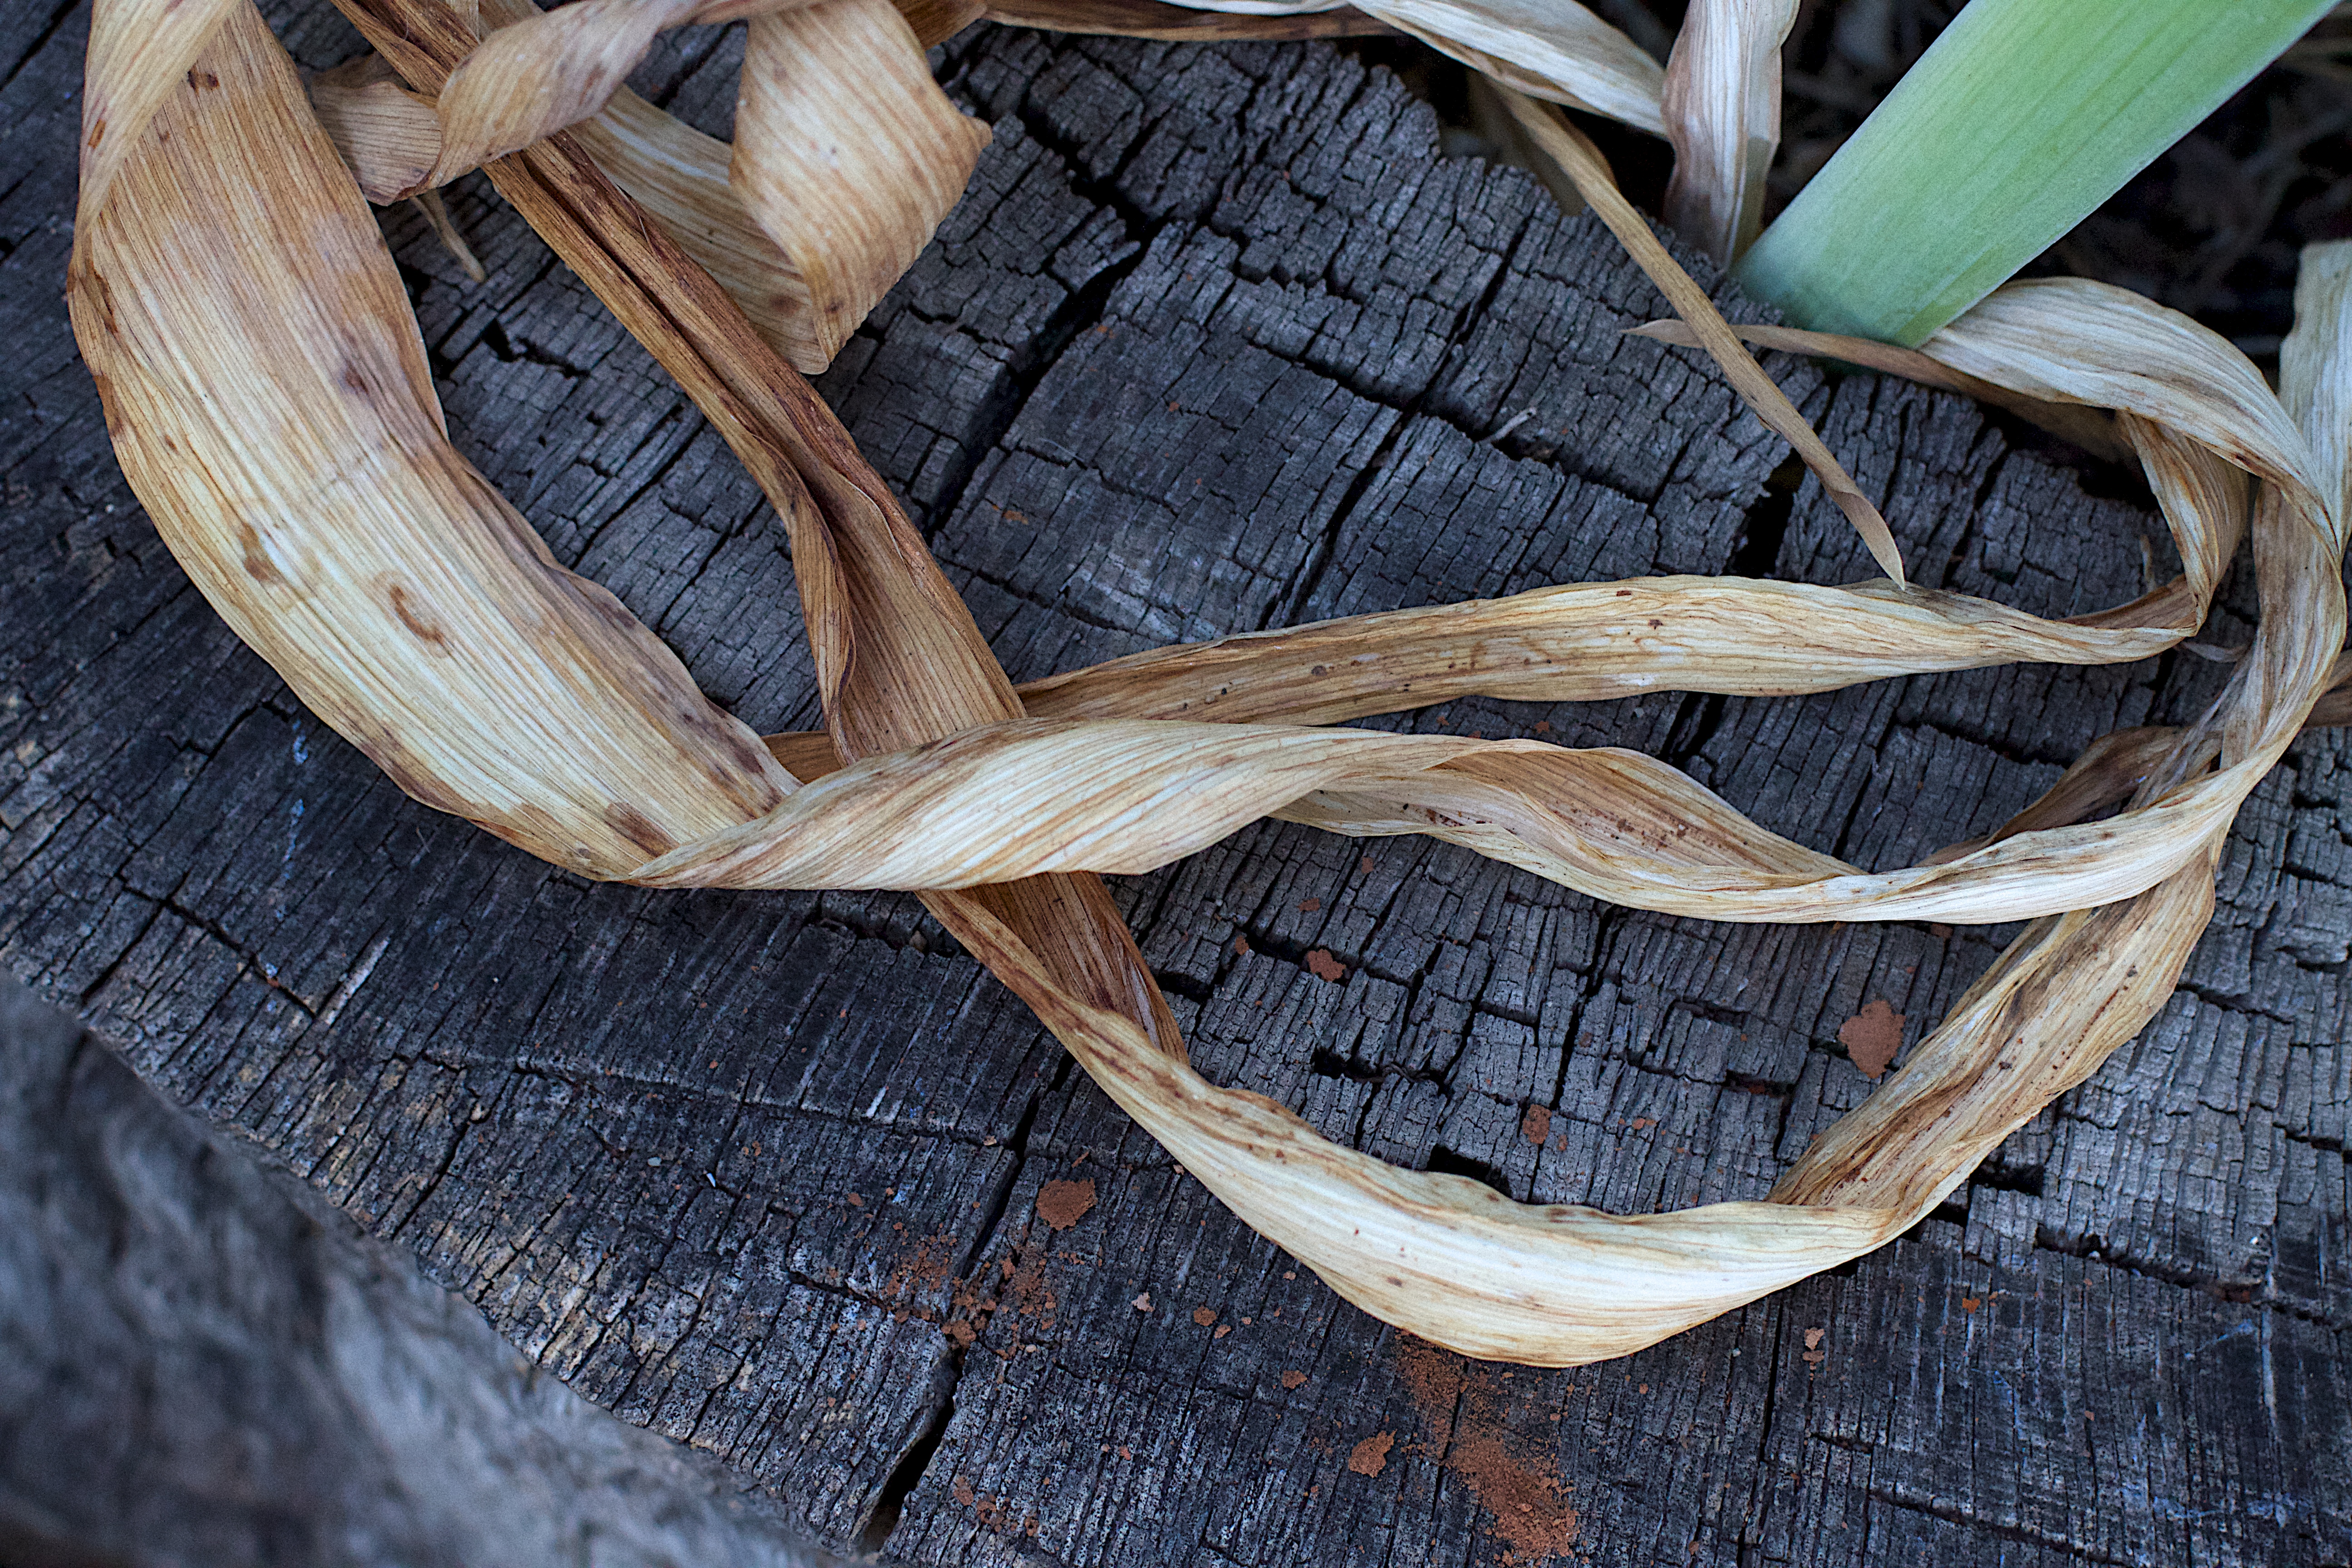
driftwood, branch, wood, leaf, horn, material, antler, twig, carving